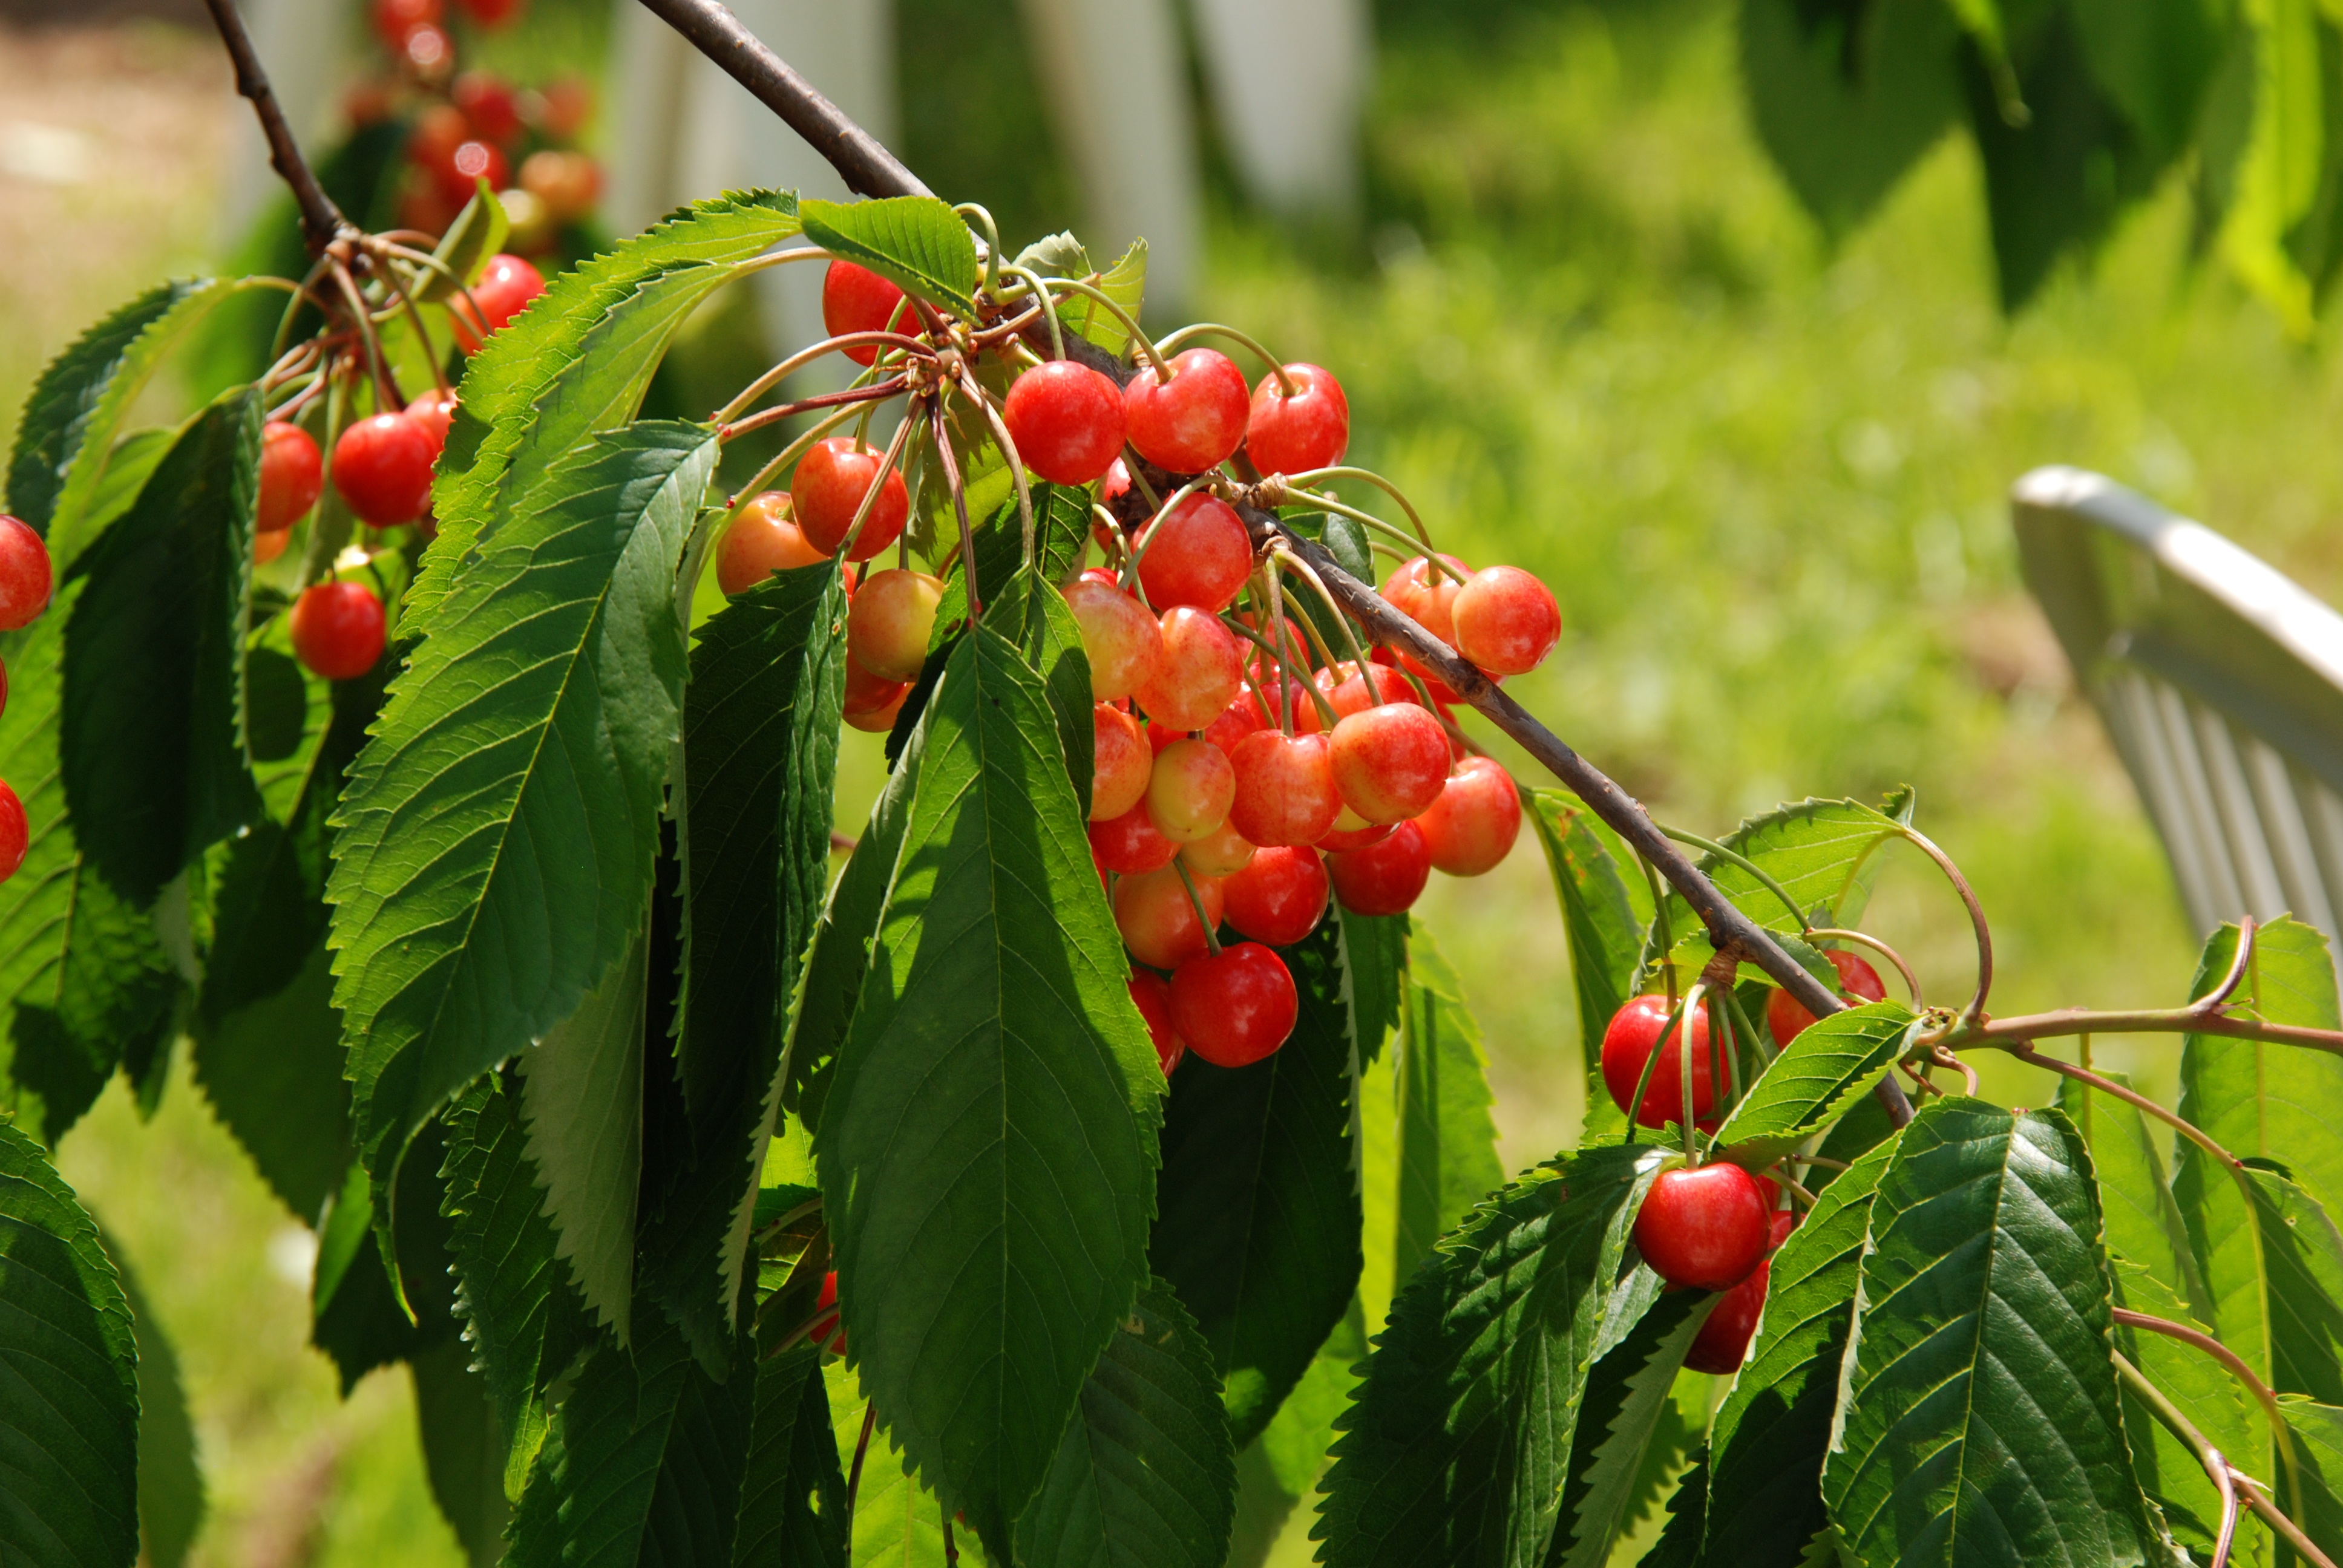
tree, nature, branch, plant, fruit, berry, leaf, flower, food, red, harvest, produce, evergreen, botany, healthy, flora, shrub, rowan, vitamins, cherry, flowering plant, woody plant, land plant, schisandra